Beaver Wars

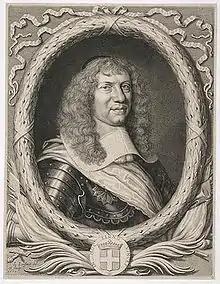
In 1666, Alexandre de Prouville de Tracy led a French force of 1,300 men to attack Mohawk villages in New York.

Diseases had taken their toll on the Iroquois and neighbors in the years preceding the war, however, and their populations had drastically declined. To replace lost warriors, they worked to integrate many of their captured enemies by adoption into their own tribes. They invited Jesuits into their territory to teach those who had converted to Christianity. The Jesuits also reached out to the Iroquois, many of whom converted to Roman Catholicism or intermingled its teachings with their own traditional beliefs.